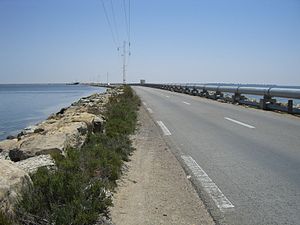
El Kantara (Tunesien)
Den romerske dæmning der forbinder øen Djerba med fastlandet.
El Kantara er en by beliggende på den sydlige del af øen Djerba i Tunesien.